Sash

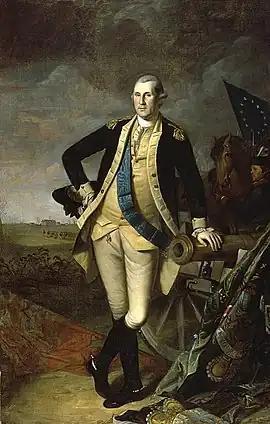
"Washington at Princeton" by Charles Wilson Peale (1779)

In the United States, George Washington, who served as commander-in-chief of the Continental Army during the American Revolutionary War and later served as the first President of the United States, was noted for wearing a blue ribbed sash, similar to that of the British Order of the Garter, early in the war, as he had in 1775 prescribed the use of green, pink, and blue sashes to identify aides de camp, brigade-majors, brigadiers general, majors general, and the commander in chief in the absence of formal uniforms. He later gave up the sash as "unrepublican" and "pretentious for all but the highest-ranking aristocracy", according to historians. Washington is seen wearing the sash in Charles Wilson Peale's 1779 painting "Washington at Princeton".